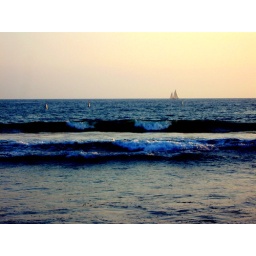
Tweaked to show the sail boat in the distance better